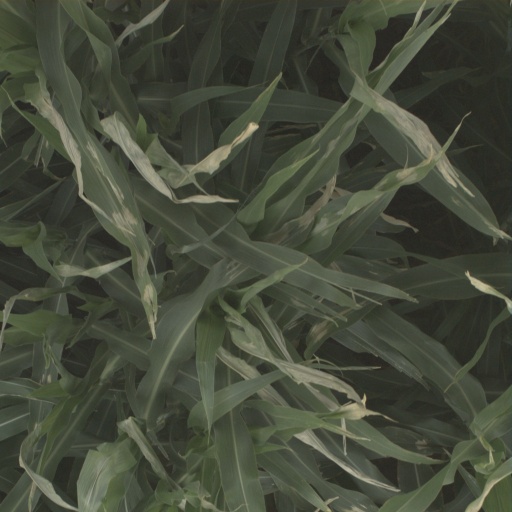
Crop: sorghum